Greenwich, Connecticut

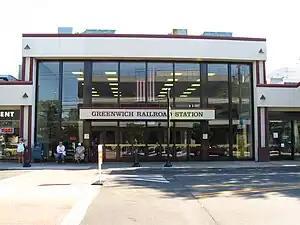
Greenwich Metro-North station

Greenwich High School is the district's sole high school. , elementary schools had the same racial demographics as the town. The 3 middle schools have representative enrollment.